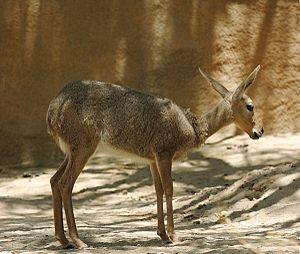
Pelea capreolus dite aussi Péléa est une espèce d'antilope endémique d'Afrique du Sud, du Zimbabwe, du Lesotho et du Swaziland. C'est la seule espèce du genre Pelea, considéré comme le seul genre d'une sous-famille Peleinae ou d'une tribu Peleini. Toutefois les études de phylogénie moléculaire le placent dans la tribu des Reduncini, élargie pour la circonstance.
Voici la liste de quelques artiodactyles par population.